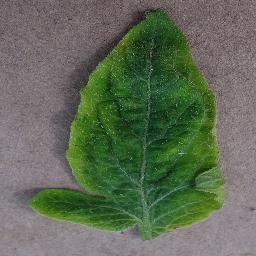
Label: Tomato___Tomato_Yellow_Leaf_Curl_Virus